Cubit

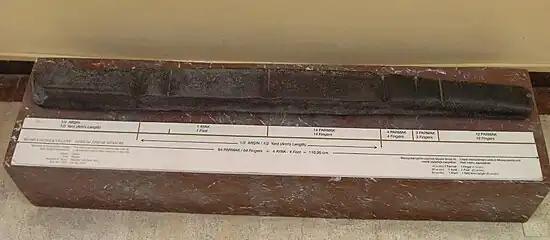
The Nippur cubit-rod in the Archeological Museum of Istanbul, Turkey

Ancient Mesopotamian units of measurement originated in the loosely organized city-states of Early Dynastic Sumer. Each city, kingdom and trade guild had its own standards until the formation of the Akkadian Empire when Sargon of Akkad issued a common standard. This standard was improved by Naram-Sin, but fell into disuse after the Akkadian Empire dissolved. The standard of Naram-Sin was readopted in the Ur III period by the Nanše Hymn which reduced a plethora of multiple standards to a few agreed upon common groupings. Successors to Sumerian civilization including the Babylonians, Assyrians, and Persians continued to use these groupings.